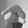
ASL letter: Q